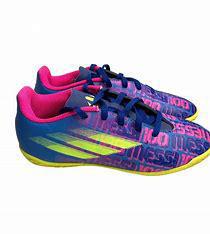
Brand: adidas
Model: 100